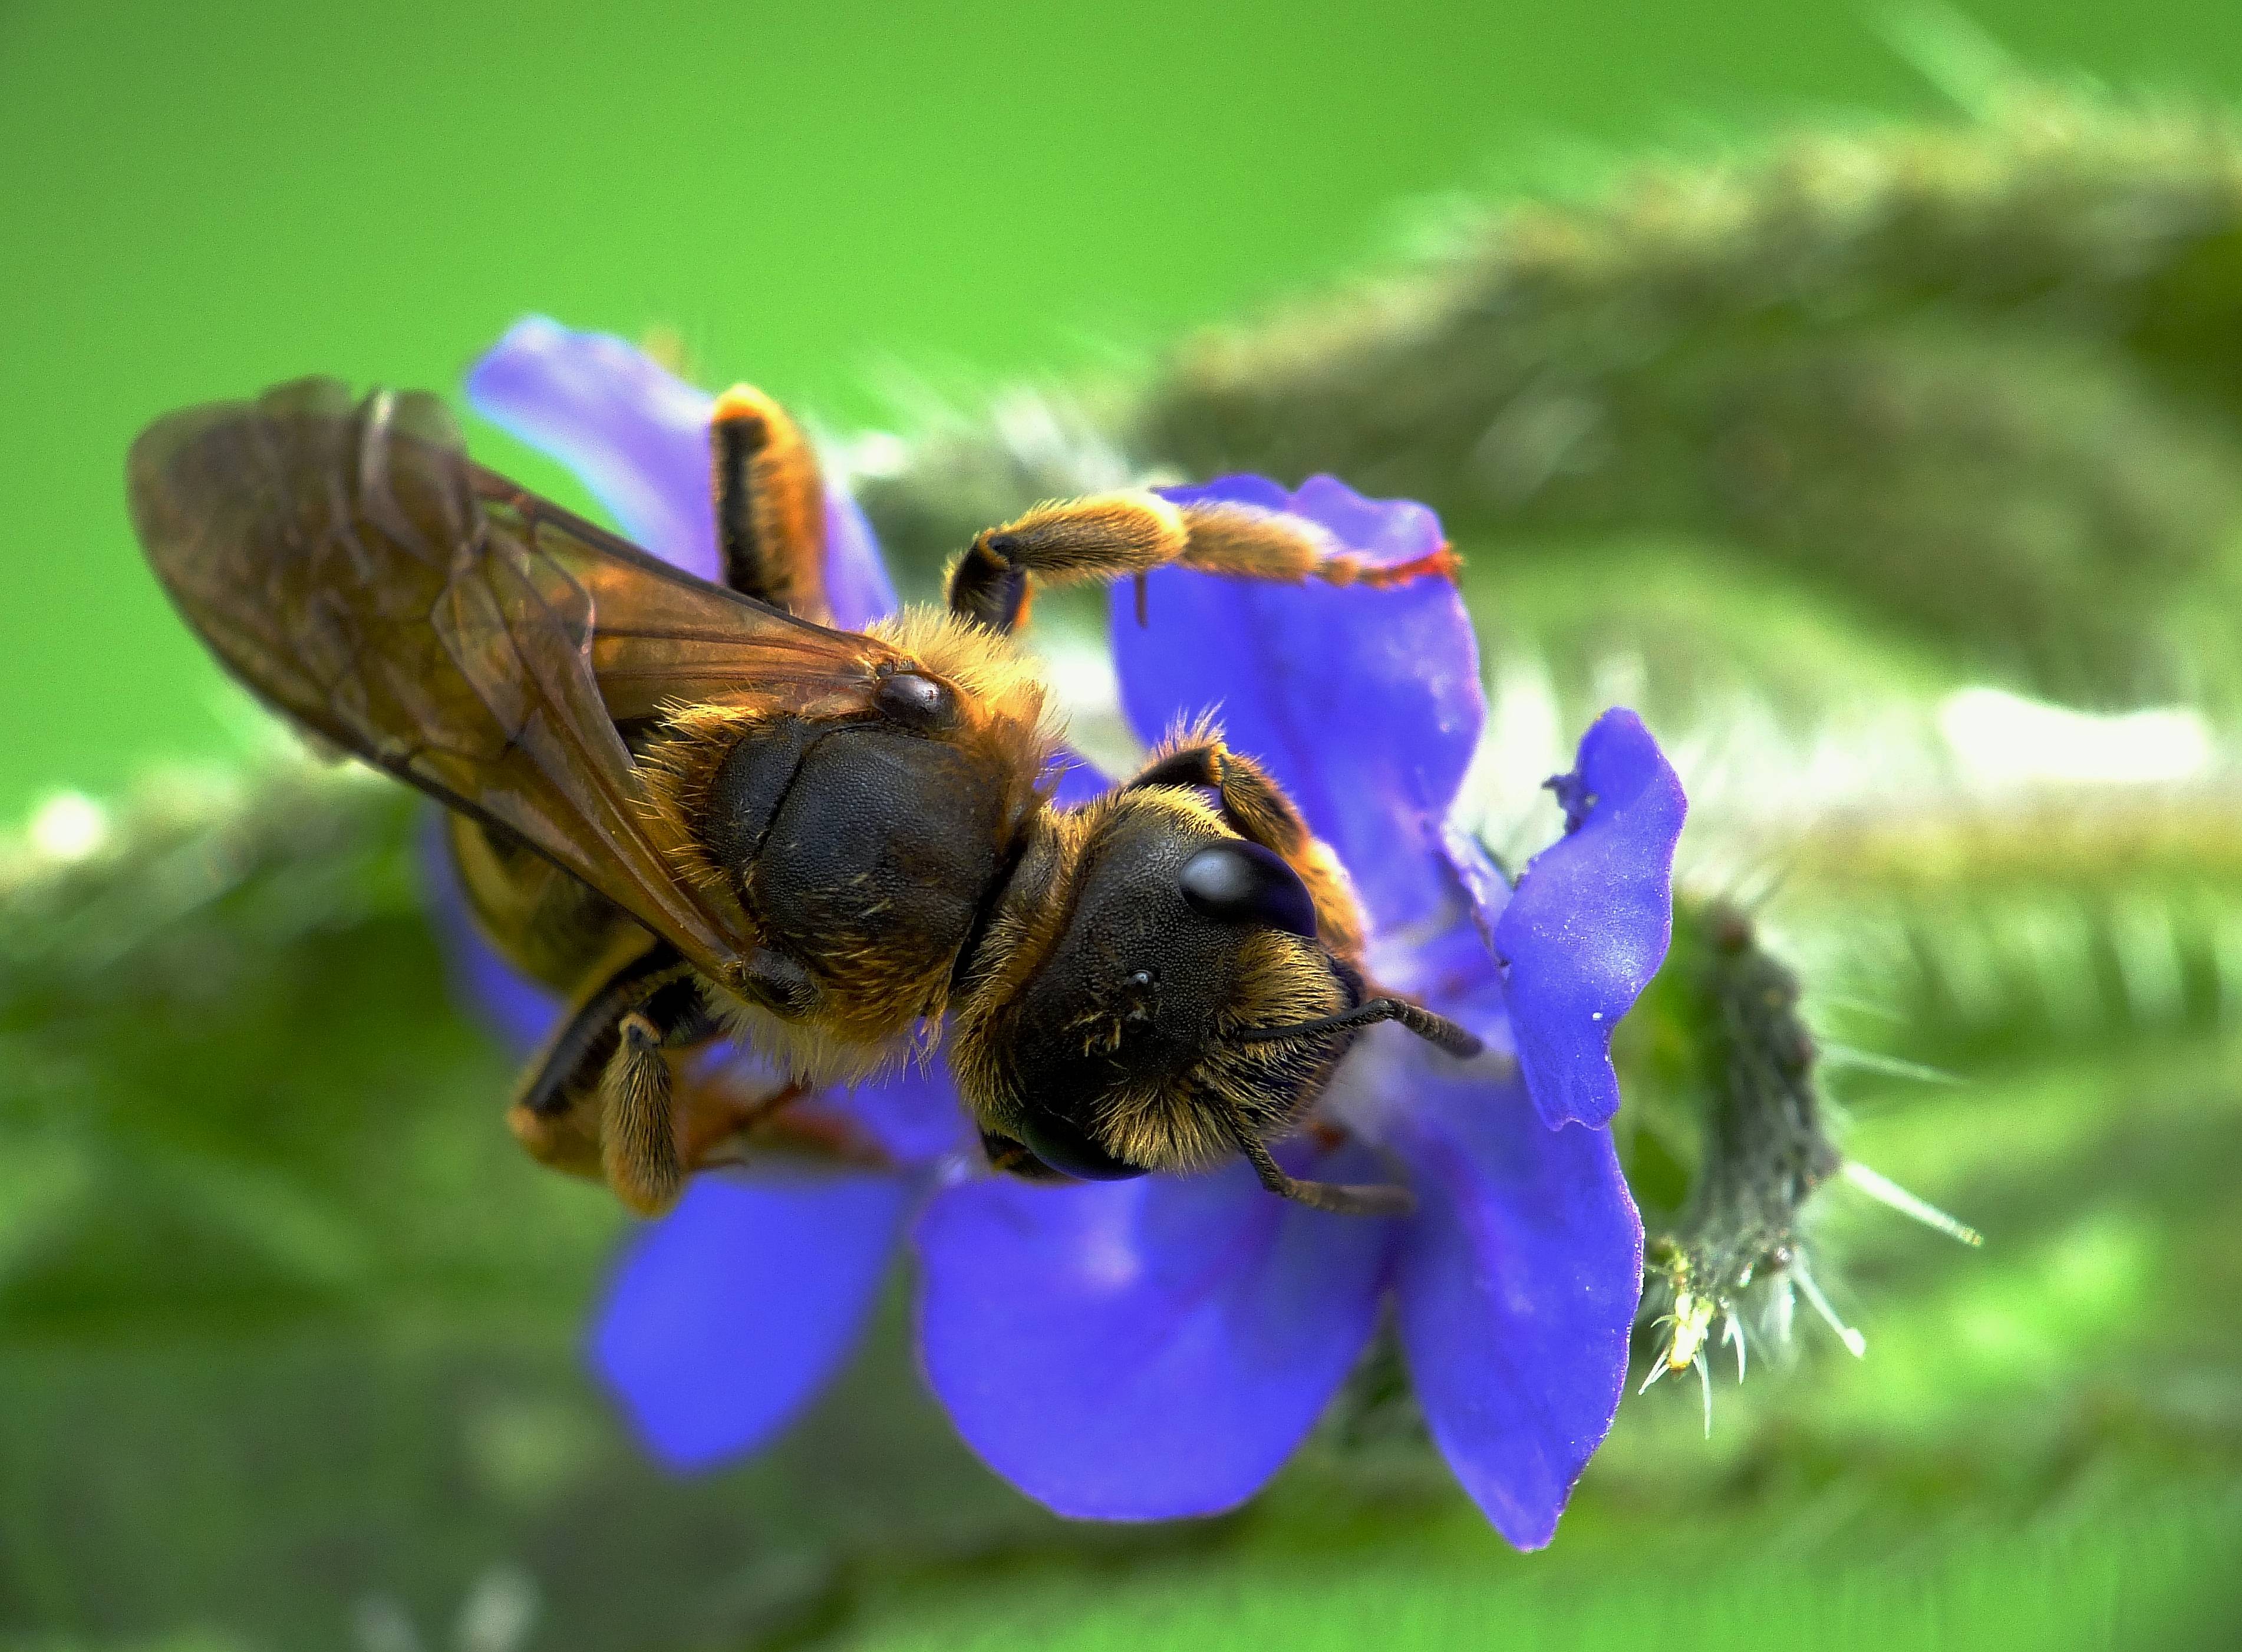
nature, flower, fly, pollen, insect, macro, flora, fauna, invertebrate, close up, animals, bee, naturaleza, bumblebee, nectar, ggl1, gaby1, xovesphoto, animales, gphoto, raynox250, fujifilmxs1, macro photography, arthropod, honey bee, pollinator, membrane winged insect